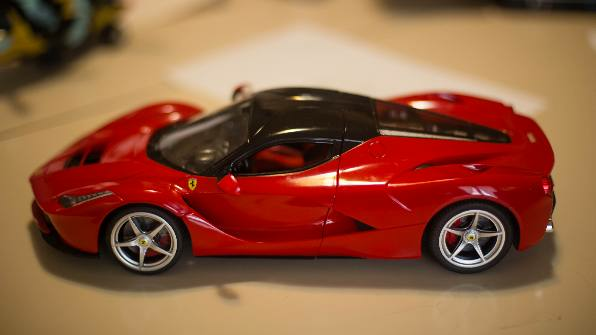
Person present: No